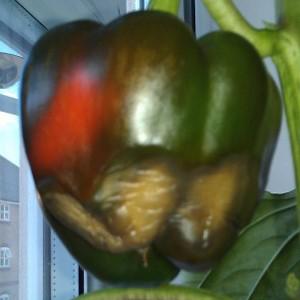
Plant: Bell pepper
Disease: bell pepper blossom end rot